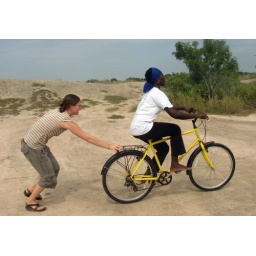
Liz teaches a girl to ride a bike in Ghana, Africa